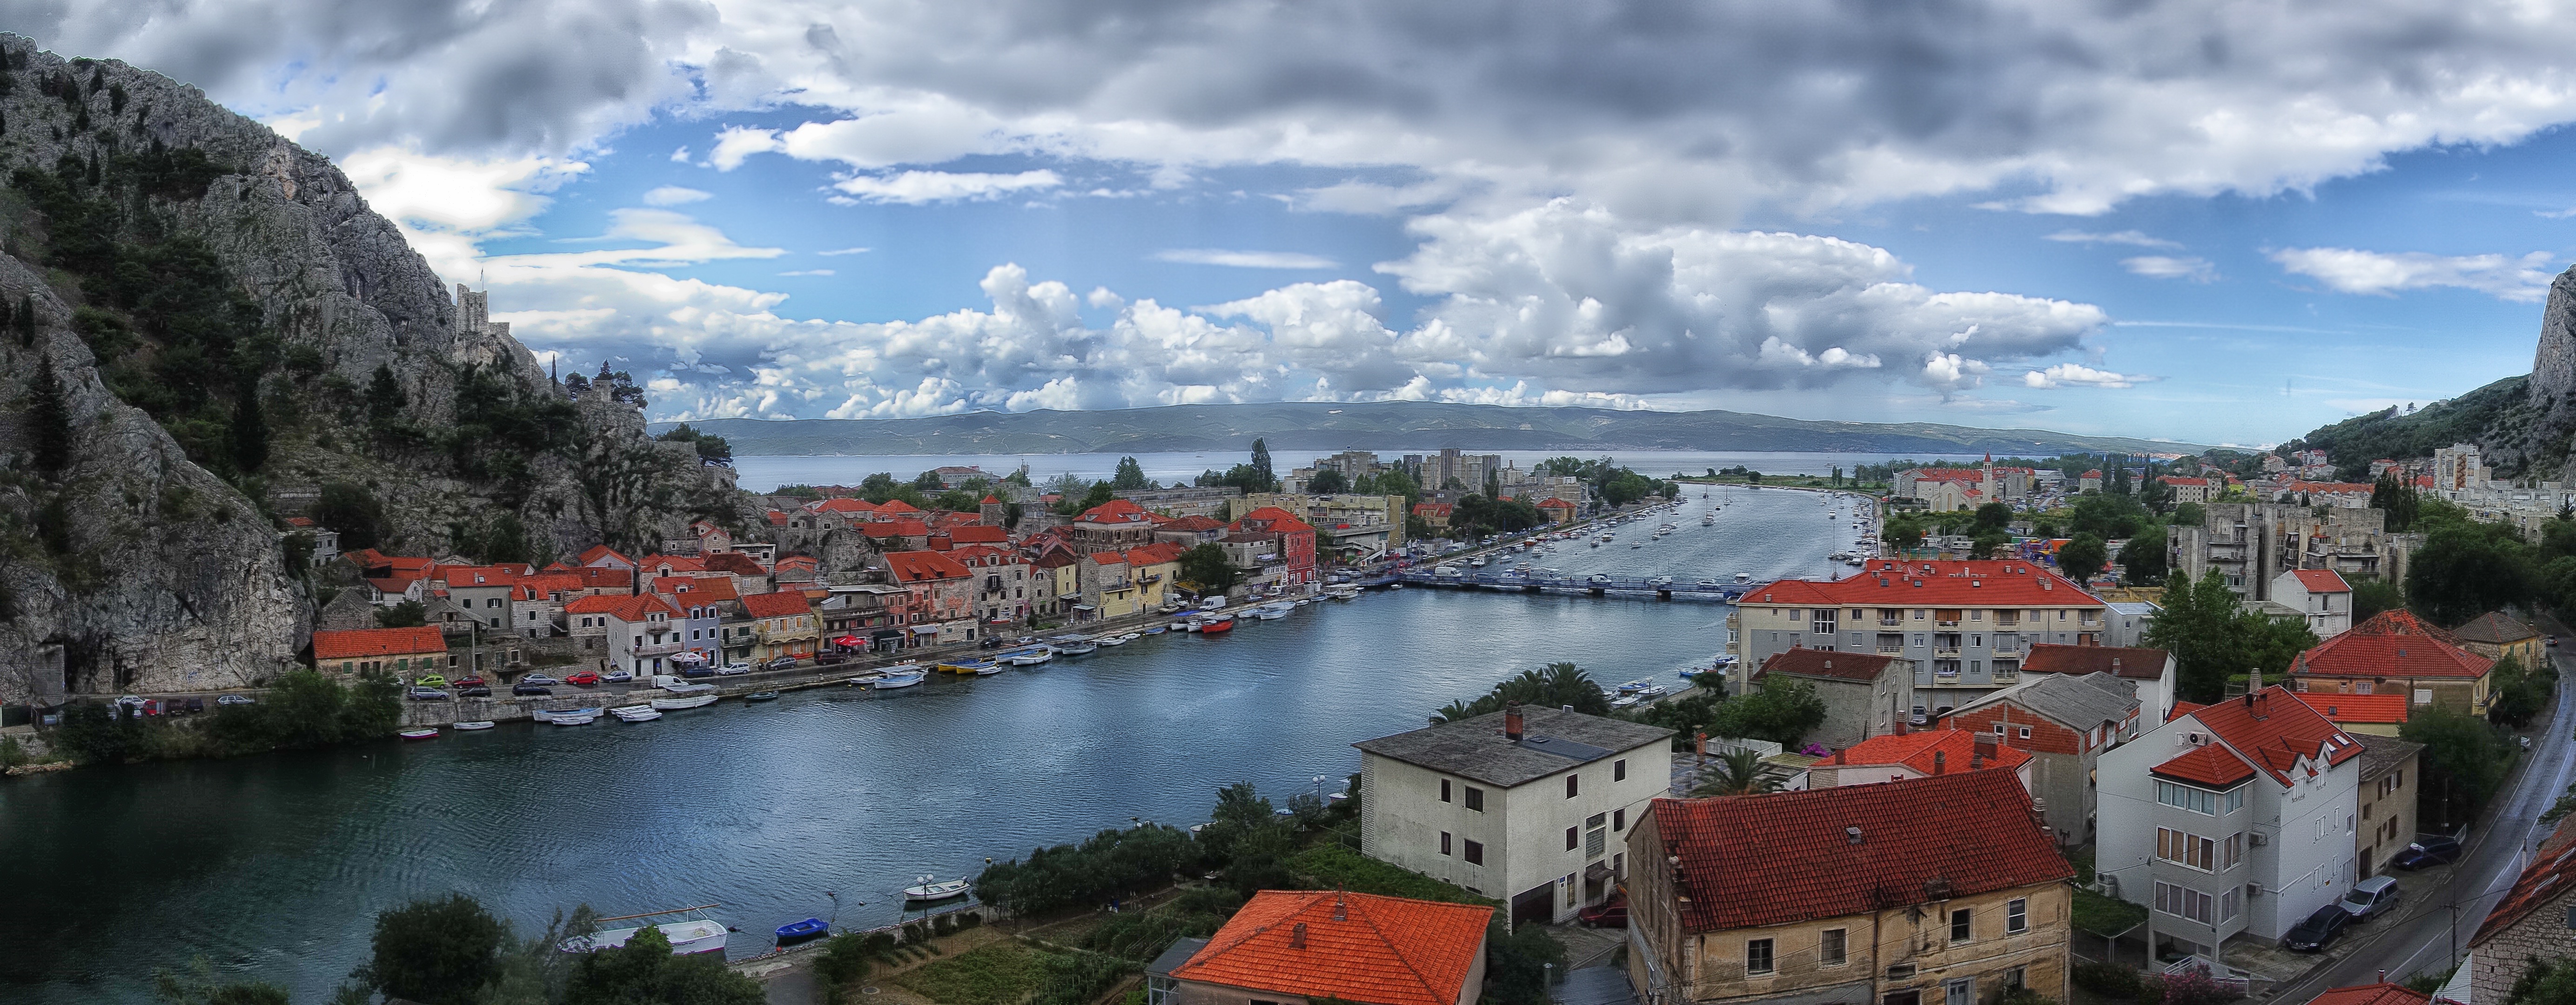
sea, coast, mountain, town, river, mountain range, cityscape, panorama, village, fjord, tourism, waterway, croatia, alps